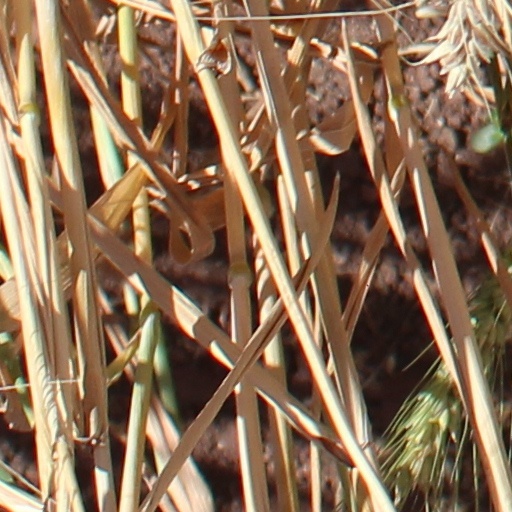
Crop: wheat